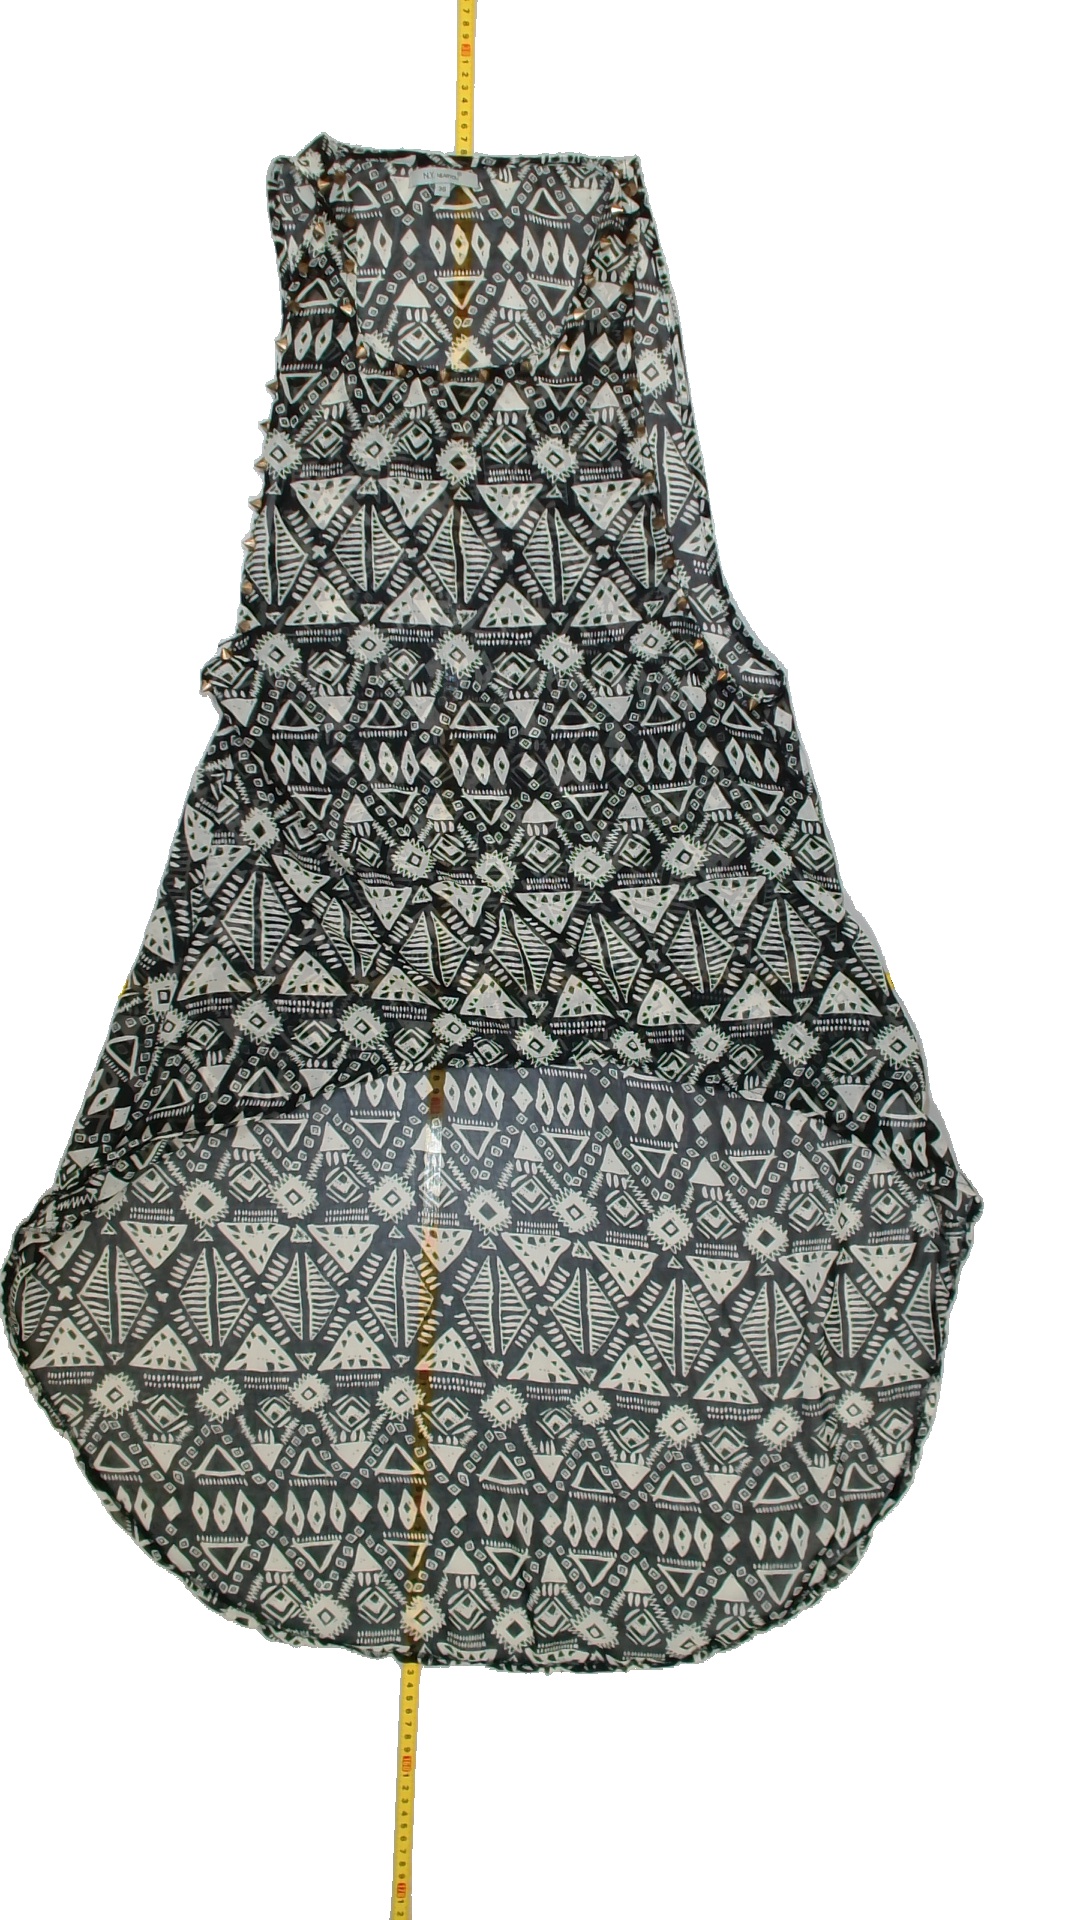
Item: Top (Ladies)
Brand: Not Applicable
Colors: White, Black
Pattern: Geometric print
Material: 100%polyester
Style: No trend
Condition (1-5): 4
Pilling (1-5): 5
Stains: No
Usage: Reuse
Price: <50